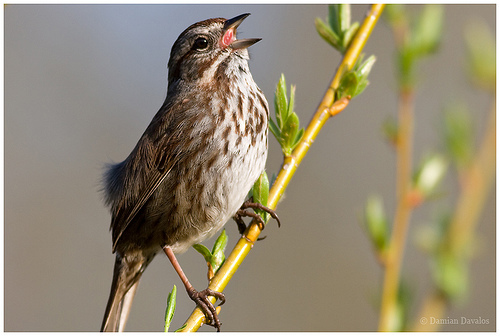
the bird has a small needlelike beak, white eyebrow, and speckled white and brown breastsmall bear with a white breast with brown spots, brown colored head, and black beakthe white and brown speckled bird has long tarsals and a small pointed beak.
a bird with a small triangular bill, spotted belly, and brown wings.
small brown bird with grey and brown streaked face and white breast with brown streaks.
this bird has wings that are brown and has a white bellyt
this bird has wings that are brown and has a spotted chestthe bird has a short bill and is a mix of brown and white, with orange tarsus.
brown head and brown and white spots on chest, brown body.
a small bird brown spots on the breast.
Species: Song Sparrow